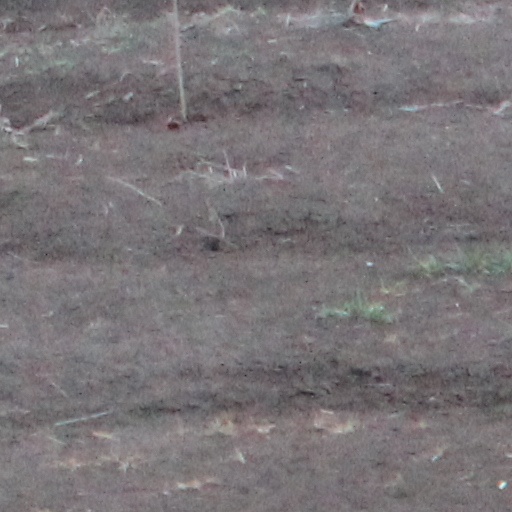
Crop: wheat